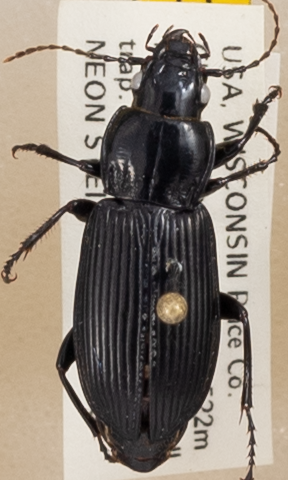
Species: Pterostichus melanarius melanarius
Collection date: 2019-09-03
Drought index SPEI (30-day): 0.694
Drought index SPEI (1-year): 2.09
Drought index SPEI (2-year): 1.28